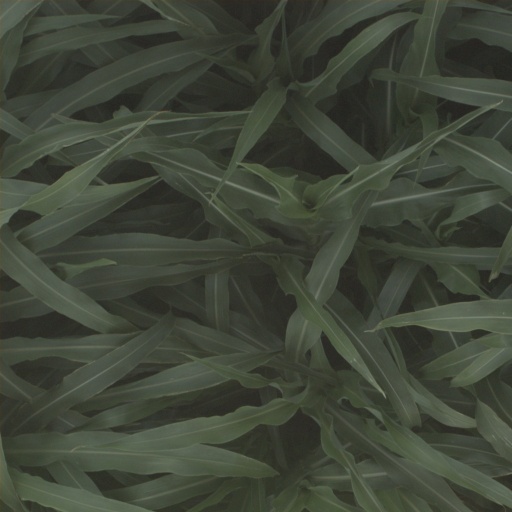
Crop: sorghum